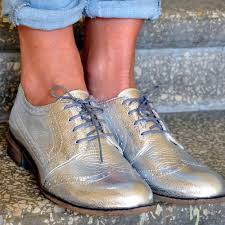
Label: Brogue